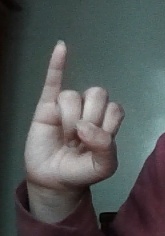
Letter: meem